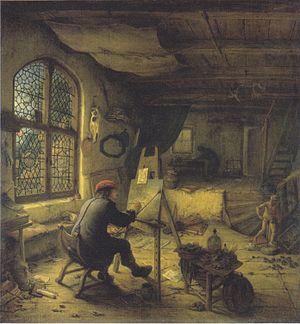
Adriaen van Ostade, né Adriaen Hendricx, baptisé à Haarlem le 10 décembre 1610 et enterré le 2 mai 1685), est un peintre et graveur néerlandais spécialisé dans la scène de genre, et plus particulièrement l'illustration de la vie paysanne. Ses œuvres, très nombreuses et de format réduit pour la plupart, héritières de Brueghel l'Ancien, sont notamment caractérisées par un traitement caricatural des personnages et un certain humour.
Adriaen van Ostade, spécialisé dans la scène de genre, et plus particulièrement l'illustration de la vie paysanne. Ses œuvres, très nombreuses et de format réduit pour la plupart, héritières de Brueghel l'Ancien, sont notamment caractérisées par un traitement caricatural des personnages et un certain humour.